William Worth (Irish judge)

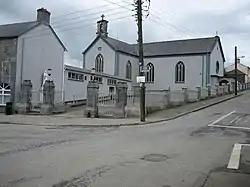
Newmarket, County Cork: William's grandfather James Worth was vicar here

William's father the Bishop has been described as an exceptionally adroit political player, who worked closely with the Cromwellian regime, and enjoyed the friendship of Henry Cromwell, yet who re-emerged after the Restoration of Charles II with his reputation as a staunch Royalist more or less intact. His political influence was considerable in the late 1650s, but declined sharply after 1660, and his only reward was Killaloe, a small and rather obscure diocese, whose incumbent was not well suited to play a role in public affairs.